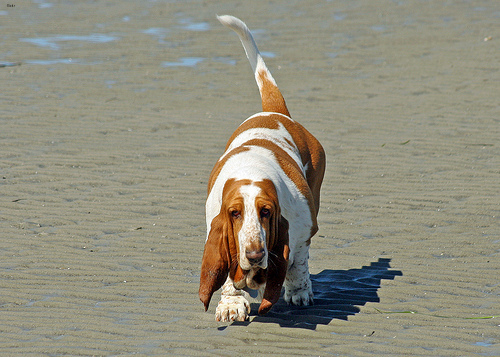
Breed: basset